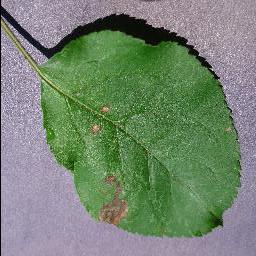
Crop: apple
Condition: black_rot